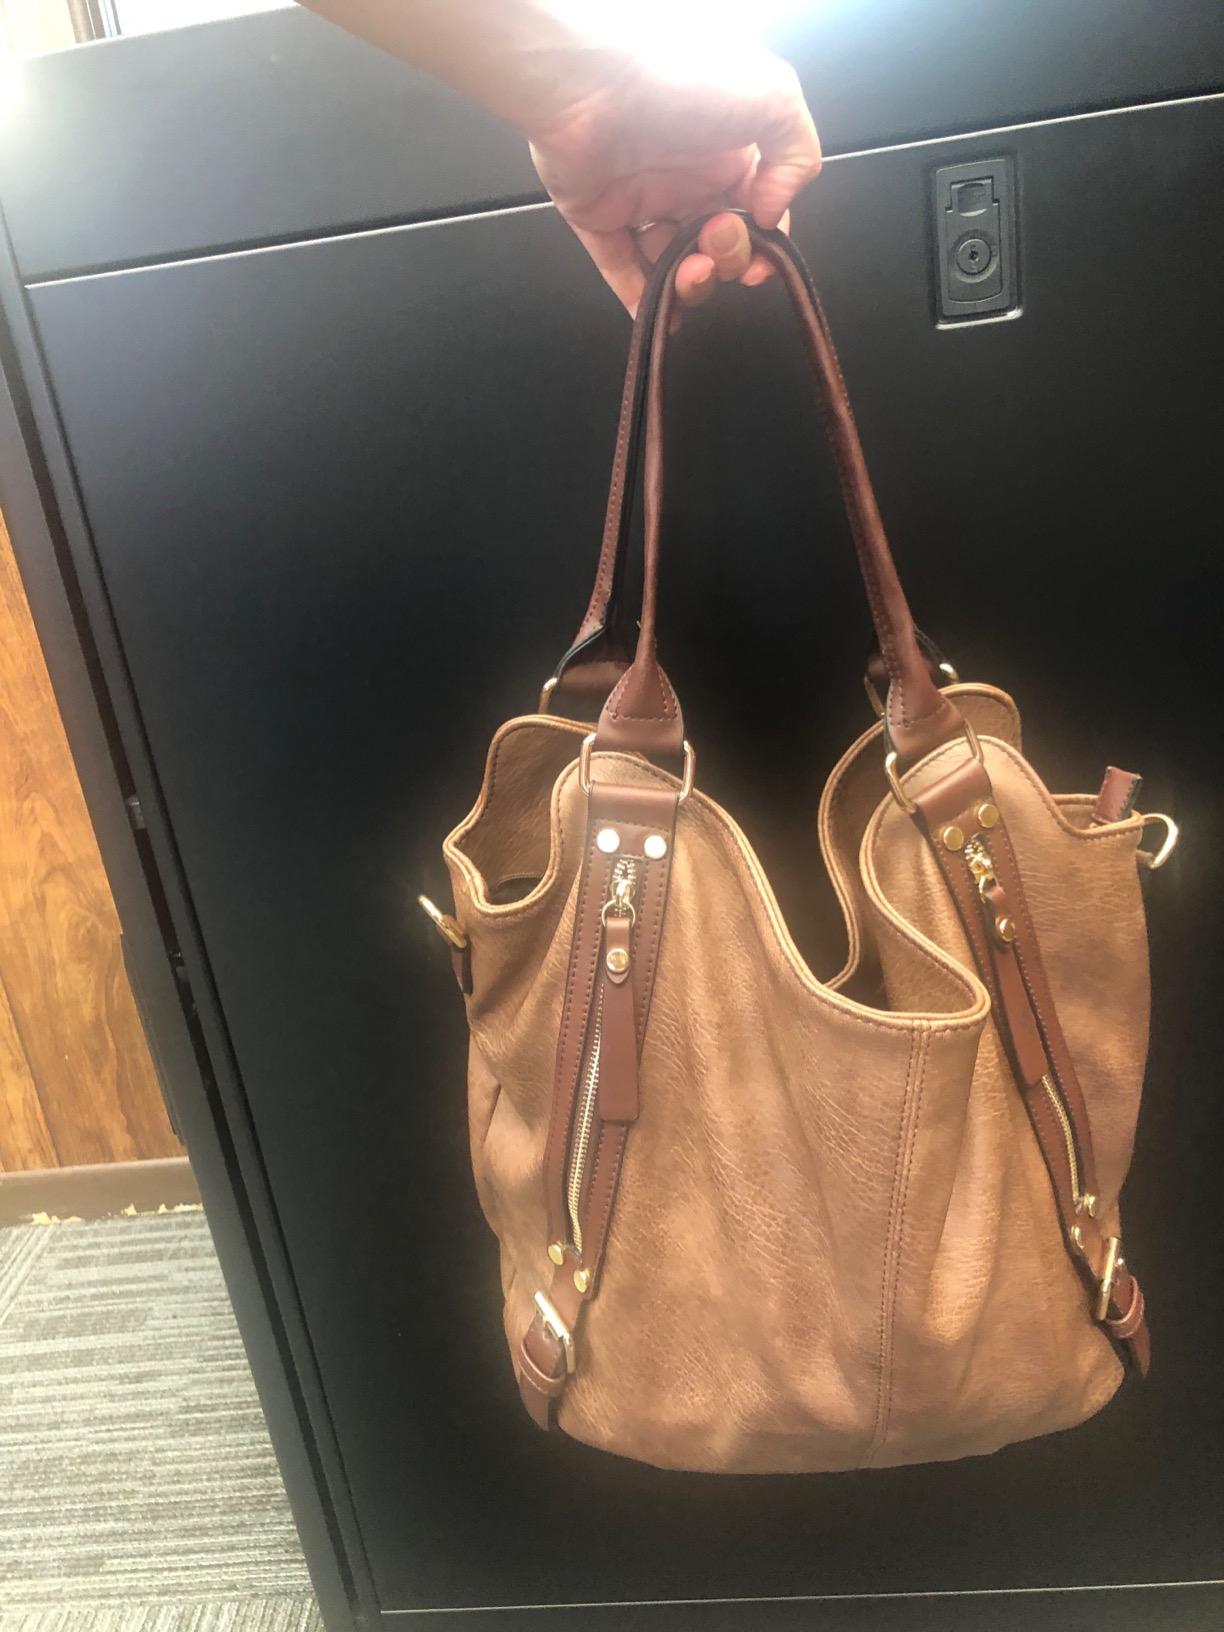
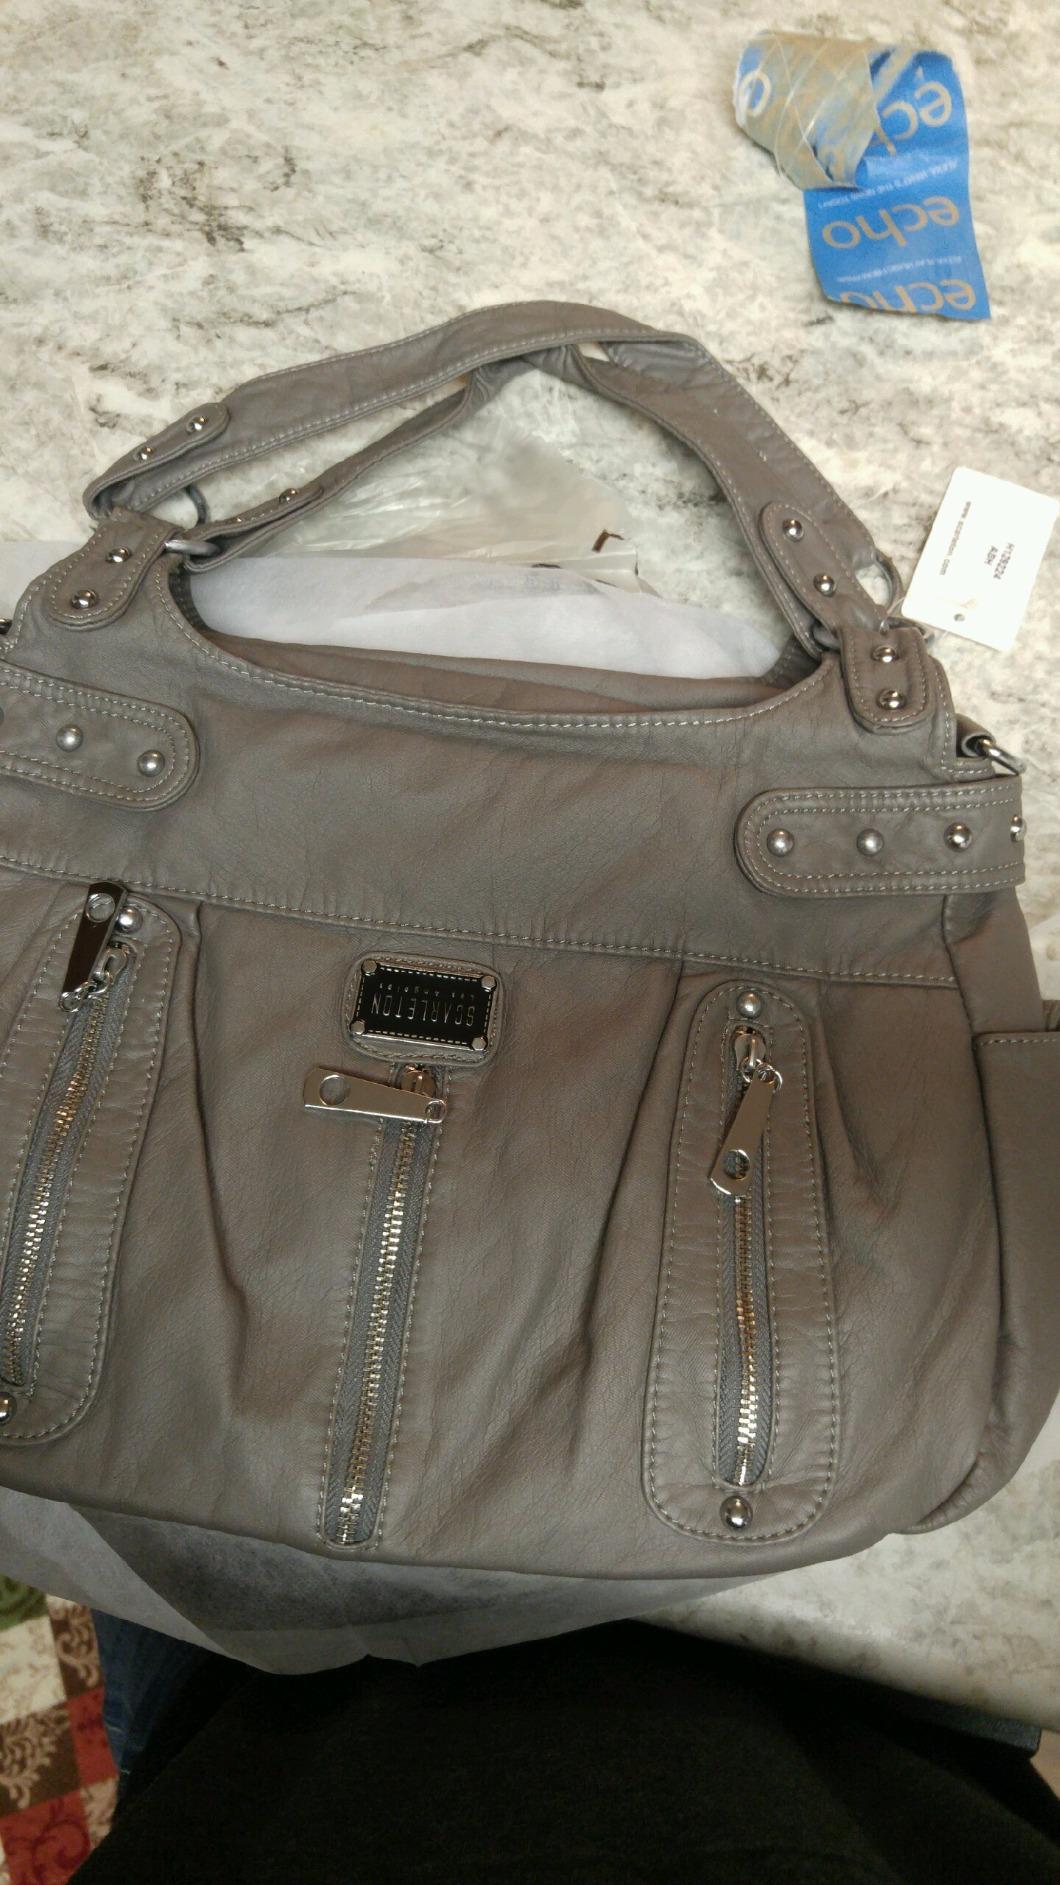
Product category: accessories_handbag
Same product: no